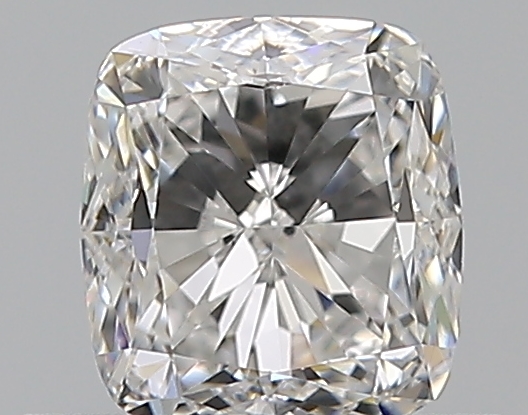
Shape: cushion
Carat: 0.7
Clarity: VS1
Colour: F
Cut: VG
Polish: EX
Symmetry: VG
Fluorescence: N
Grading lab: GIA
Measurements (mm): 4.99 x 4.57 x 3.28